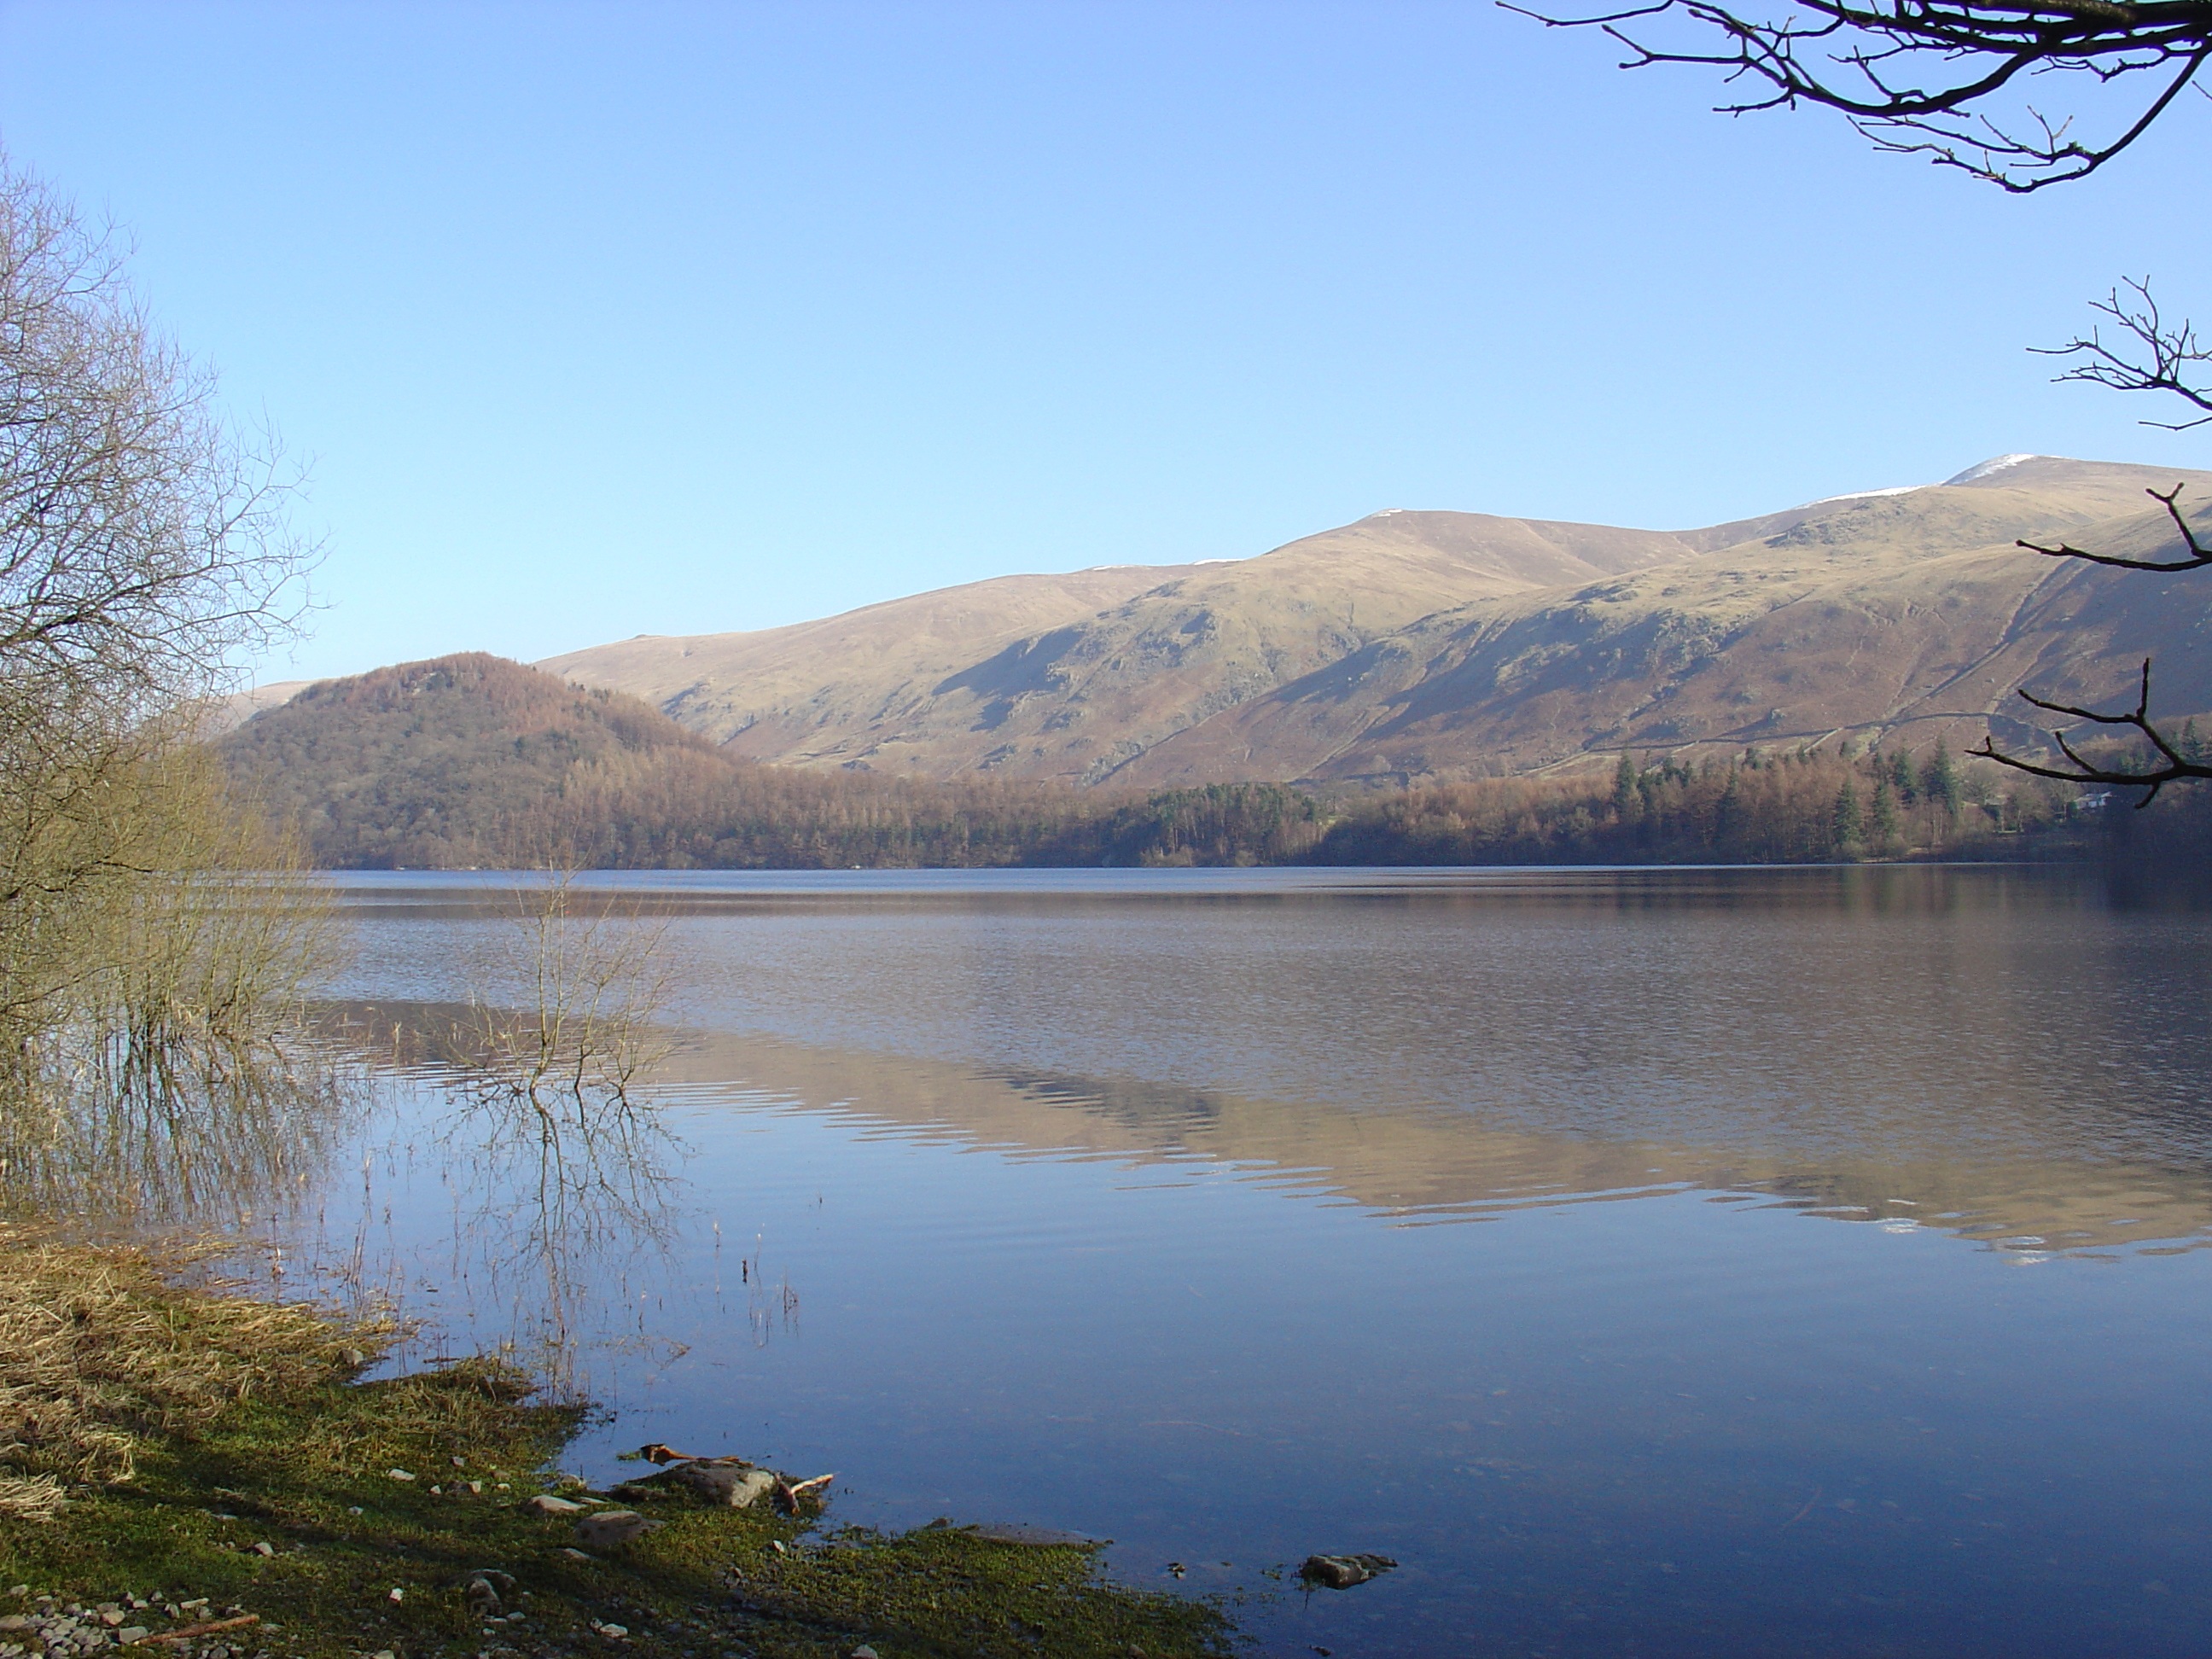
landscape, tree, water, nature, wilderness, mountain, morning, lake, river, summer, pond, reflection, tranquil, autumn, calm, reservoir, body of water, cumbria, lakes, loch, tarn, lake district, atmospheric phenomenon, mountainous landforms